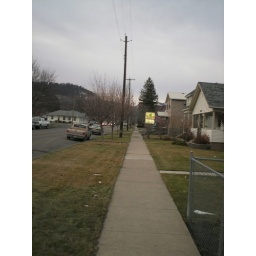
walked down the next street over instead of adams in hope of finding cute houses for sale to take photos of